Advanced Tactical Airborne Reconnaissance System

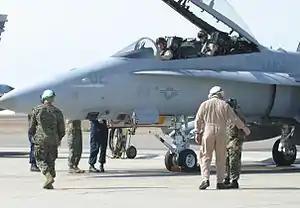
An F/A-18D from VMFA(AW)-332 with the ATARS system in the nose of the aircraft

Advanced Tactical Airborne Reconnaissance System (ATARS) is a system for image acquisition, data storage, and data link used by the United States Marine Corps on its F/A-18D Hornet aircraft. It consists of the Advanced Tactical Airborne Reconnaissance System (ATARS) with infrared and visible light sensors, two digital tape recorders, and a Reconnaissance Management System (RMS); an interface with the APG-73 Radar Upgrade (Phase II) which records synthetic aperture radar (SAR) imagery; and a digital data link mounted in a centerline pod. ATARS fits in the nose in place of the nose gun, with a small datalink pod mounted on the centerline station. The digital data link will transmit imagery and auxiliary data to any Common Imaging Ground/Surface Station (CIG/SS) compatible system including the Joint Services Imagery Processing System (JSIPS) or Marine Tactical Exploitation Group (TEG) based ashore and Navy JSIPS (JSIPS-N) aboard ship.